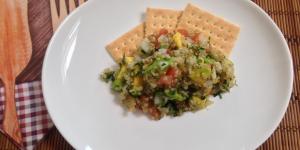
ceviche de quinoa